Rivers in Hinduism

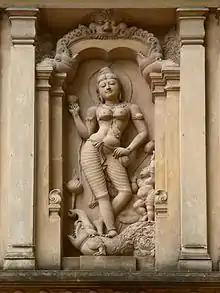
Sculpture of the goddess Ganga, Sri Lanka.

In Hinduism, rivers are often personified as deities. In the Rigveda, there are mentions of holy rivers such as the Sarasvati. The river Ganges is considered to be most sacred, and is also personified as the goddess Ganga. Most of the rivers are represented in female form, with the notable exception of Brahmaputra, which is considered to be male. The most significant rivers in the faith are the "Saptanadi" and which includes the Ganges, Yamuna, Sindhu, Narmada, Godavari, Krishna, and Kaveri.